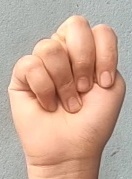
ASL sign: N